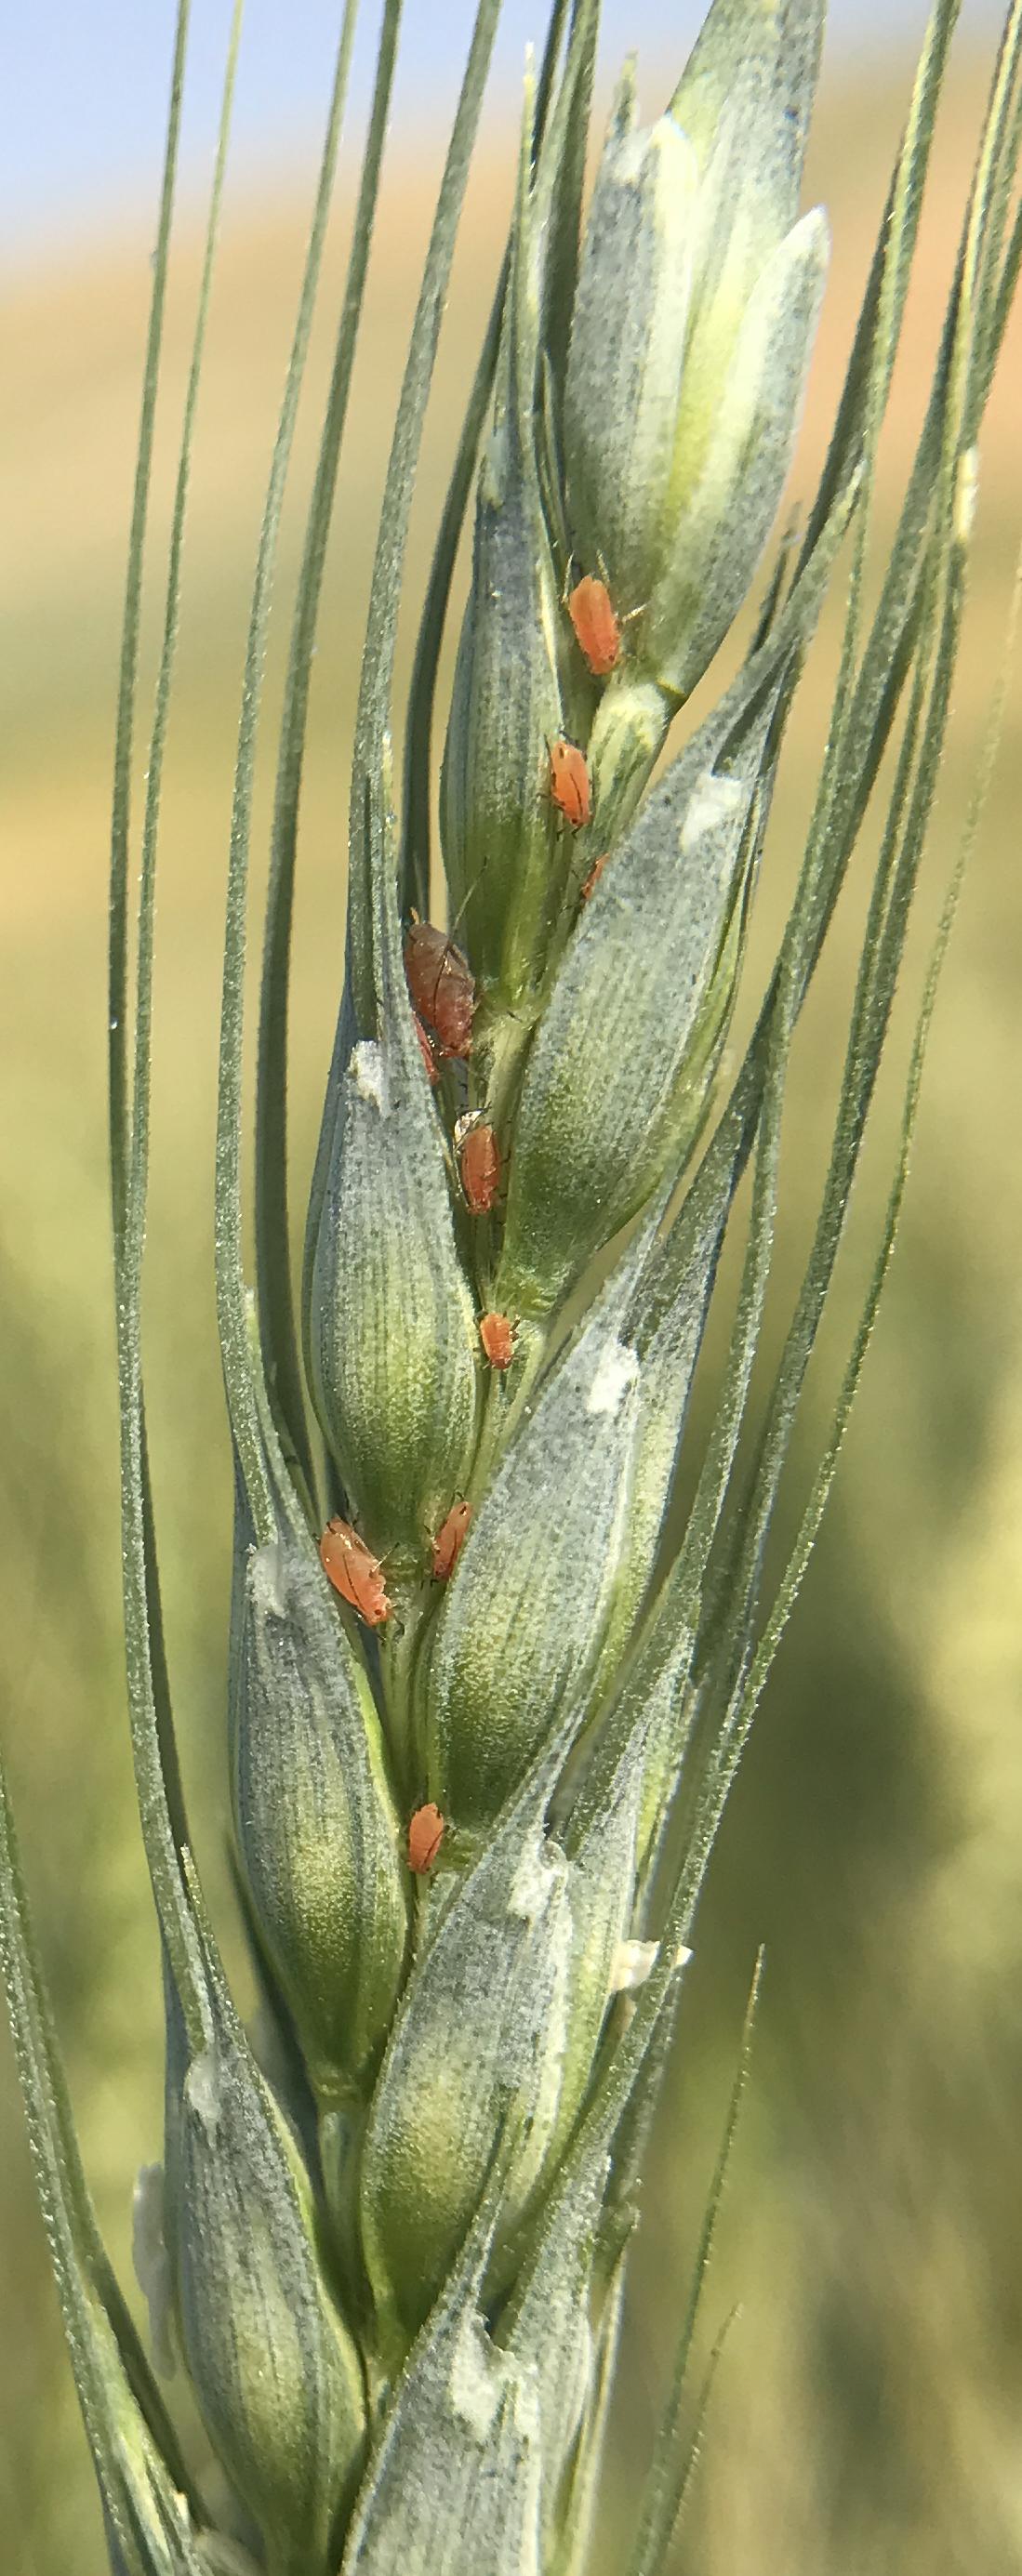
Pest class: english_grain_aphid